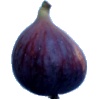
Label: Fig 1